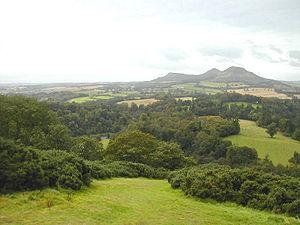
On appelle bocage une région rurale où les champs cultivés et les prés sont enclos par des levées de terre ou talus portant des haies et taillis, et des alignements plus ou moins continus d'arbres et arbustes sauvages ou fruitiers. Cette végétation haute de 1 à 20 mètres marque généralement les limites de parcelles qui sont de tailles inégales et de formes différentes. Paysage agraire identitaire, l'habitat bocager y est souvent dispersé sous formes de fermes et de hameaux. Des formes bocagères se sont développées sous différentes latitudes et époques.
Le royaume des Asturies fut la première entité politique chrétienne établie sur la péninsule Ibérique après la chute du royaume wisigoth et la conquête musulmane de l'Hispanie. Le royaume perdura de 718 à 925, lorsque Fruela II accéda au trône du royaume de León.